Republic of Korea Air Force

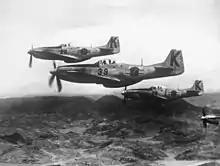
P-51 Mustangs were among the first fighter aircraft for the ROKAF

To counter the threat of possible North Korean aggression, the ROKAF underwent a substantial capability enhancement. The ROKAF acquired North American T-28 Trojan trainers, North American F-86D Sabre night- and all-weather interceptors, Northrop F-5 fighters and McDonnell Douglas F-4D Phantom fighter bombers. Air Force Operations Command was established in 1961 to secure efficient command and control facilities. Air Force Logistics Command was established in 1966, and emergency runways were constructed for emergency use during wartime. The Eunma Unit was founded in 1966 to operate Curtiss C-46 Commando transport aircraft used to support Republic of Korea Army and Republic of Korea Marine Corps units serving in South Vietnam during the Vietnam War.